Kingston City Hall (New York)

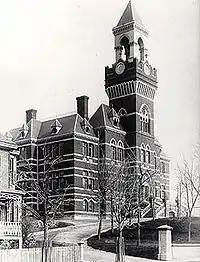
Original appearance, seen ca. 1885

Crooks was a disciple of English aestheticist John Ruskin, who had favored the revival of Italian architectural traditions in the buildings of his time. Kingston's City Hall uses many elements that Ruskin praised, in particular the polychromatic banding and towers. The building was purposely sited where the boundary between the two former villages had been, in order to symbolize the merger. It was built over two years and the city began using it for council meetings and daily business in 1875.